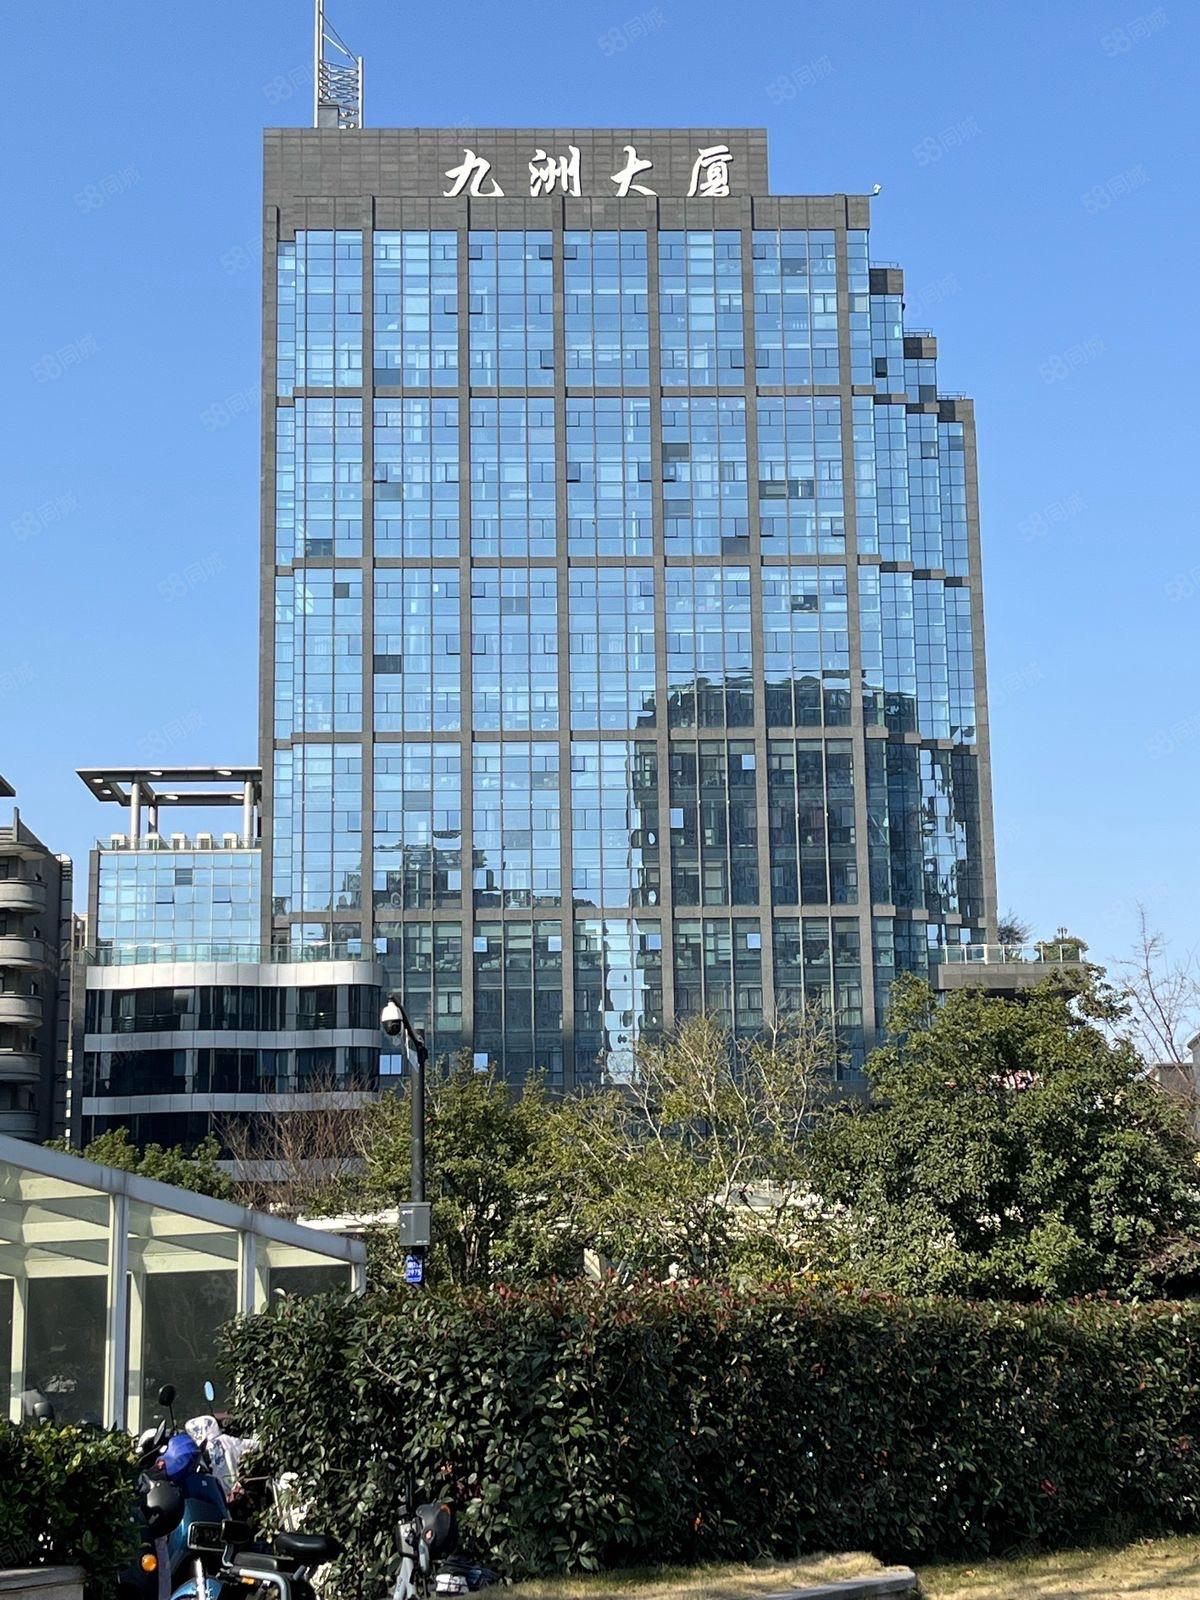
地标名称：九洲大厦(世纪大道)